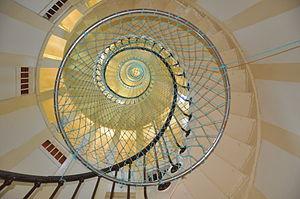
Le phare Amédée est situé sur l'îlot Amédée, au large de Nouméa, en Nouvelle-Calédonie, dans l'océan Pacifique.